Neon Highwire

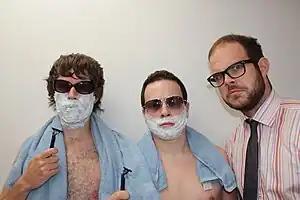
From the Luminescence promotional photoshoot by Bryony Burrows 2009

Neon Highwire were an English electronic music group formed in London, England in 2008. The band consisted of Steven Morgan, James Dippie, and Luke Fussell. All three members of the band sang, played guitar, played synths and were producers in their own right, yet none played the drums. They described their music as "surrealist geek electro". James Dippie also releases remixes under the name Novelty Music Scene whilst Luke Fussell also releases under the moniker Hail! Perestroika. They are renowned for energetic live shows and are known to often lie in interviews.